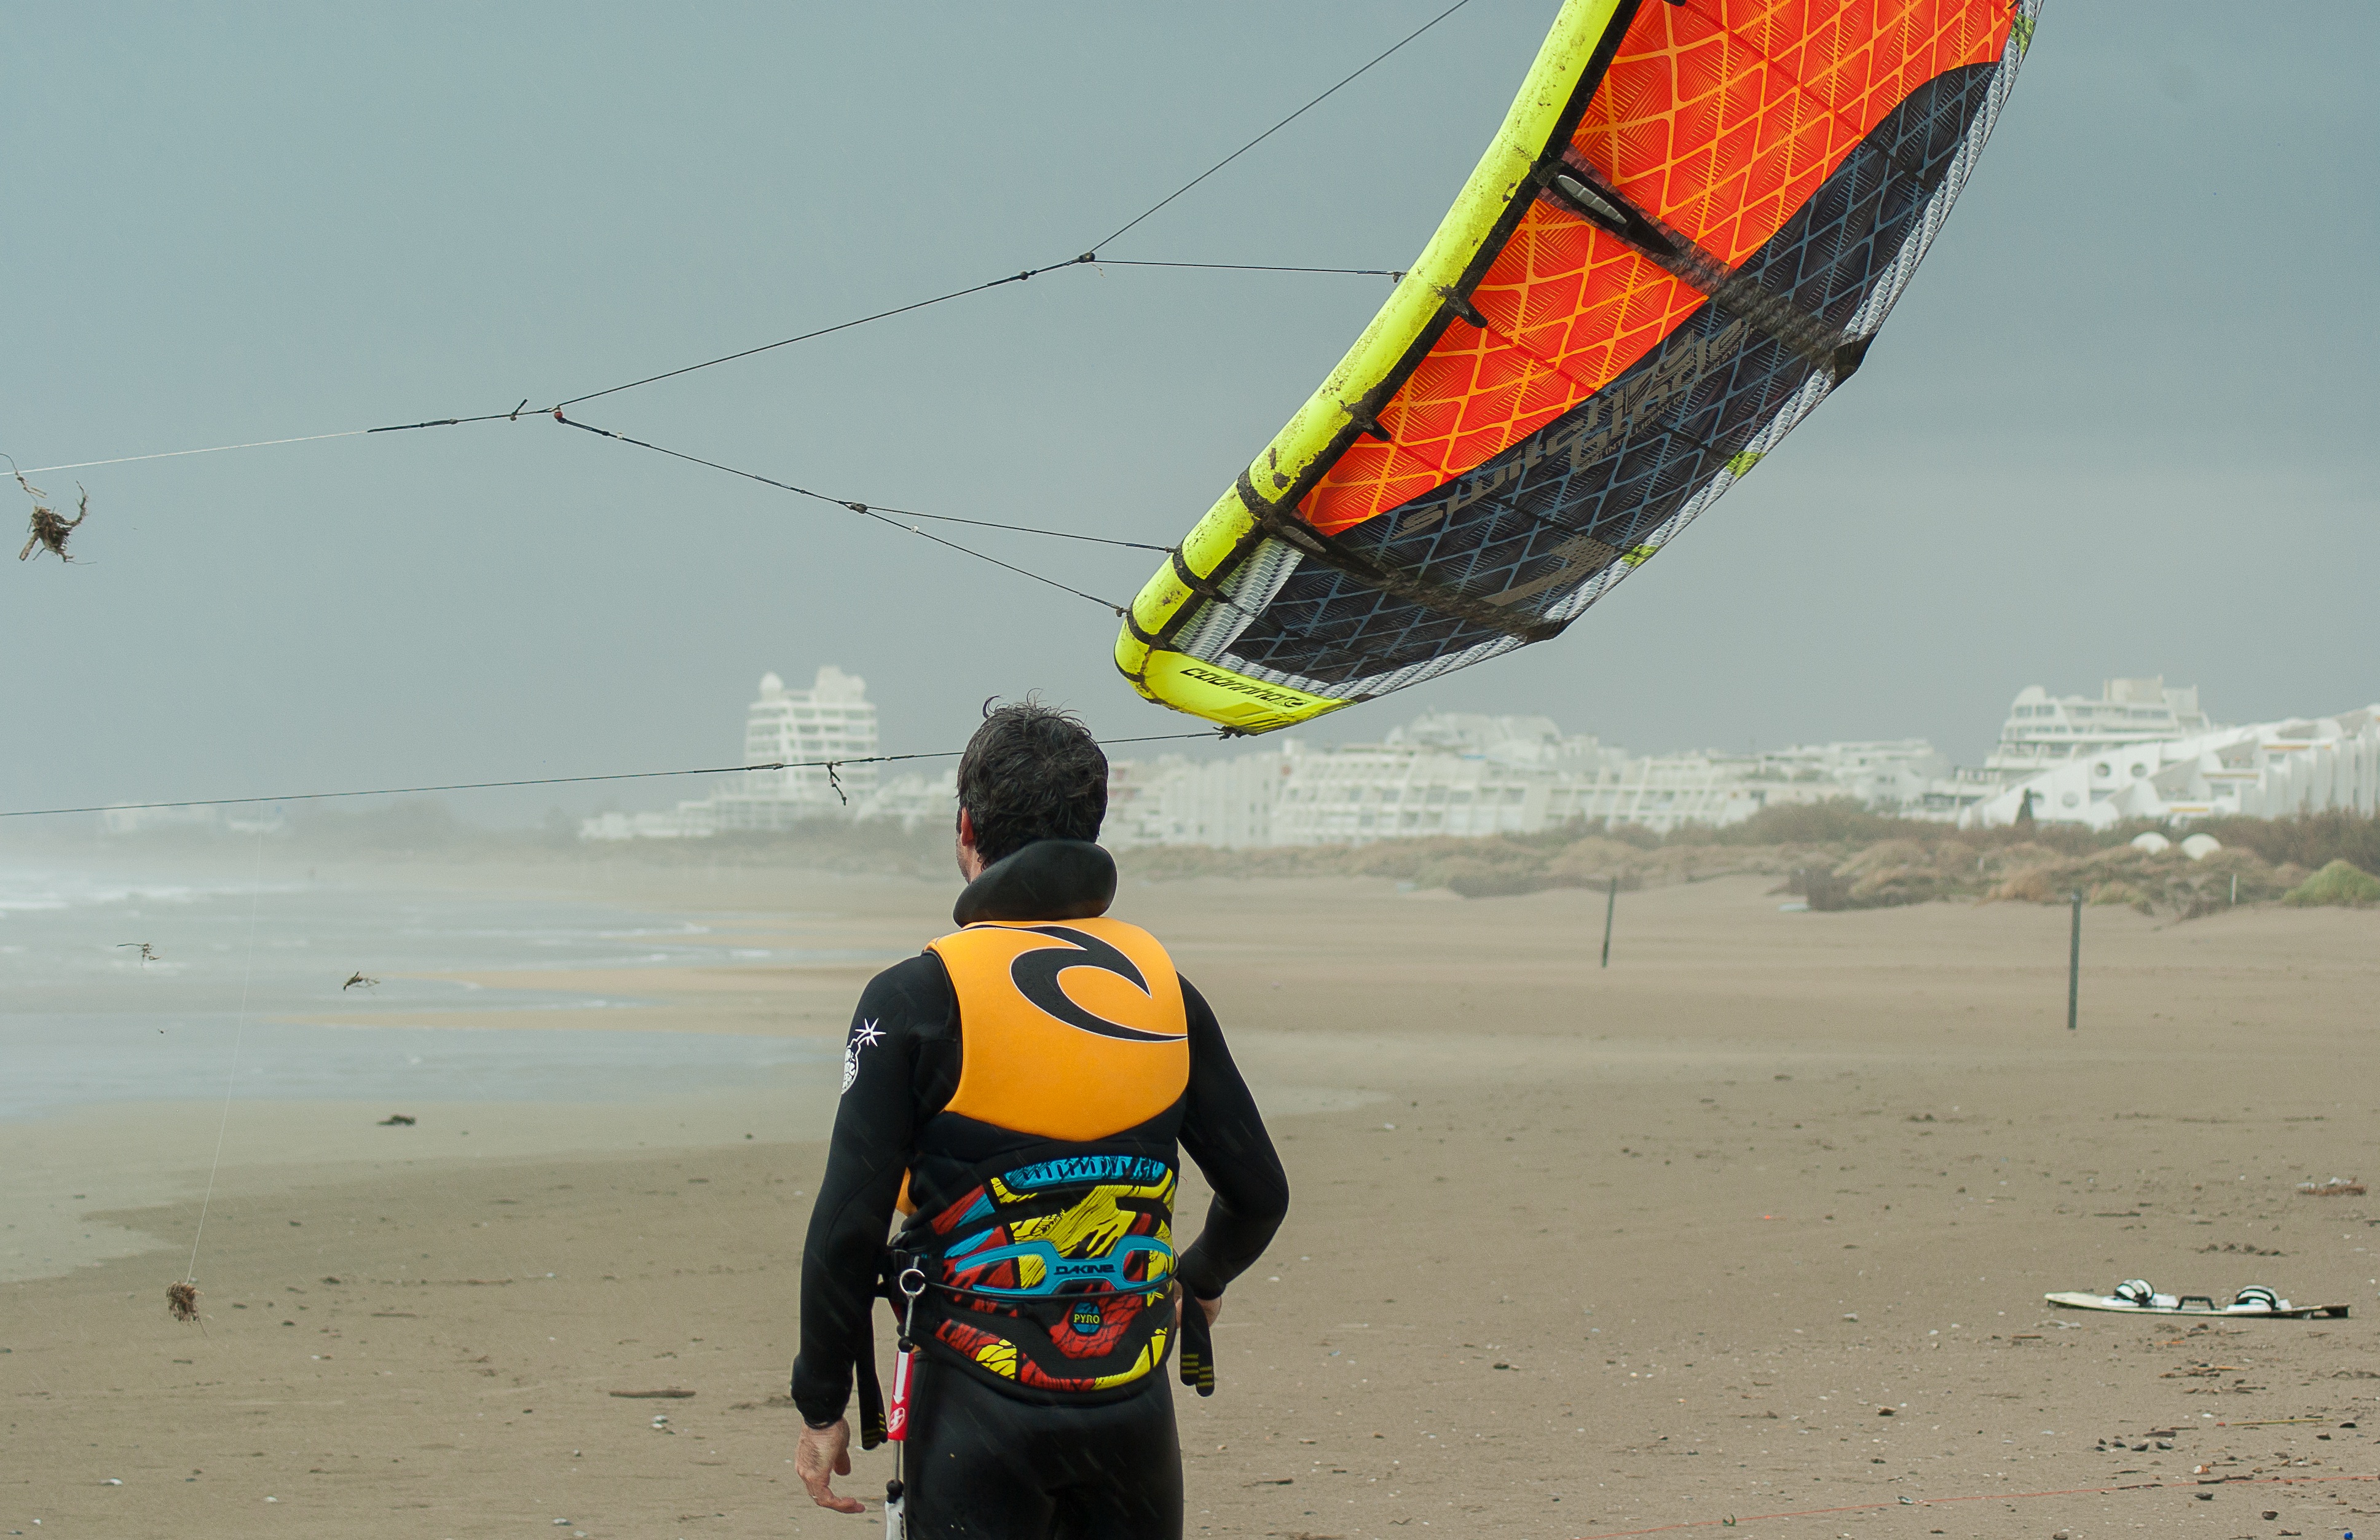
beach, wing, wind, kite, extreme sport, toy, paragliding, sports, kitesurfing, kite surfing, atmosphere of earth, windsports, kite sports, individual sports, sport kite, surfing water sports